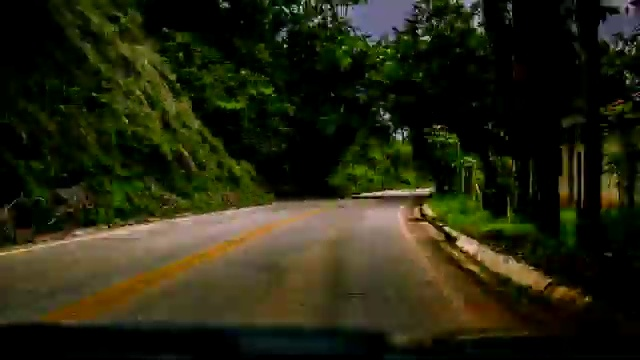
Fire: no
Smoke: no